John Cockerill (company)

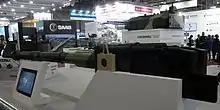
Cockerill 105 HP Gun

The company's primary business is in metal mechanical engineering with emphasis on machinery related to or using in steelworks; maintenance, refurbishment and repair of equipment is also part of the companies business.